Boris Johnson

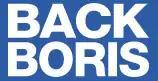
The logo used by Johnson's leadership campaign in 2019

In a September 2017 op-ed, Johnson reiterated the UK would regain control of £350m a week after Brexit, suggesting it go to the National Health Service (NHS). Cabinet colleagues subsequently criticised him for reviving the assertion. Following the 2017 general election, Johnson denied media reports he intended to challenge May's leadership. In a February 2018 letter to May, Johnson suggested that Northern Ireland may have to accept border controls after Brexit and that it would not seriously affect trade, having initially said a hard border would be unthinkable. In June, he was reported as having said "fuck business" when asked about corporate concerns regarding a 'hard' Brexit.